Attenborough Cricket Club

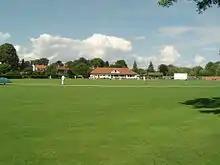
Cricket being played on the village green at Attenborough

Attenborough Cricket Club is an English cricket club sited in the village of Attenborough near the River Trent from Nottingham. The four Saturday teams compete in the Nottinghamshire Premier League and the South Nottinghamshire Cricket League. The club celebrated its centenary in 2005.